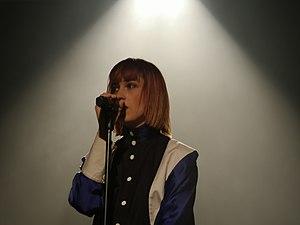
Suzane en concert à Chelles, le 6 décembre 2019
Océane Colom, dite Suzane, née en 1990 à Avignon, est une auteure-compositrice-interprète française. Elle se fait connaître en 2019 par une présence très importante sur la scène française, avant de publier son premier album, Toï Toï, l'année suivante.
Toï Toï est le premier album studio de la chanteuse française Suzane, sorti le 24 janvier 2020.
La 35ᵉ cérémonie des Victoires de la musique se déroule le 14 février 2020 à la Seine musicale de Boulogne-Billancourt et est présentée par douze animateurs du groupe France Télévisions.